Stanlow Oil Refinery

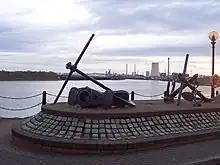
Manchester Ship Canal from Ellesmere Port Dock towards Stanlow Refinery

In 1969 Shell-Mex & BP opened a £3 million joint venture bulk hydrocarbon liquid distribution centre at Haydock, Lancashire (53.47764 N, 2.65983 W). This was built on a 90-acre (36.4 ha), site although only 20.2 ha were developed in the first stage. The terminal reflected the growing use of oil as an energy source in the development of North West England. The oil supply companies wished to make oil available at appropriate locations and when needed; and to modernise the distribution of oil to improve efficiency. The terminal was designed to store up to 1 million tonnes of oil, making it the largest inland oil depot in Europe. It handled 5,000 tonnes of oil products daily, comprising 22 million gallons (100,000 m) of white oils and 42 million gallons (191,000 m) of black oils a year.